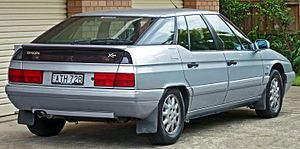
Citroën XM / Historie / Facelift
Citroën XM var en personbilsmodel bygget af den franske bilfabrikant Citroën mellem maj 1989 og oktober 2000. Combi coupé'en blev bygget i Rennes i Bretagne, mens den i efteråret 1991 introducerede stationcarversion blev bygget hos bilfabrikanten Heuliez. XM tilhørte enten den øvre mellemklasse eller luksusklassen.